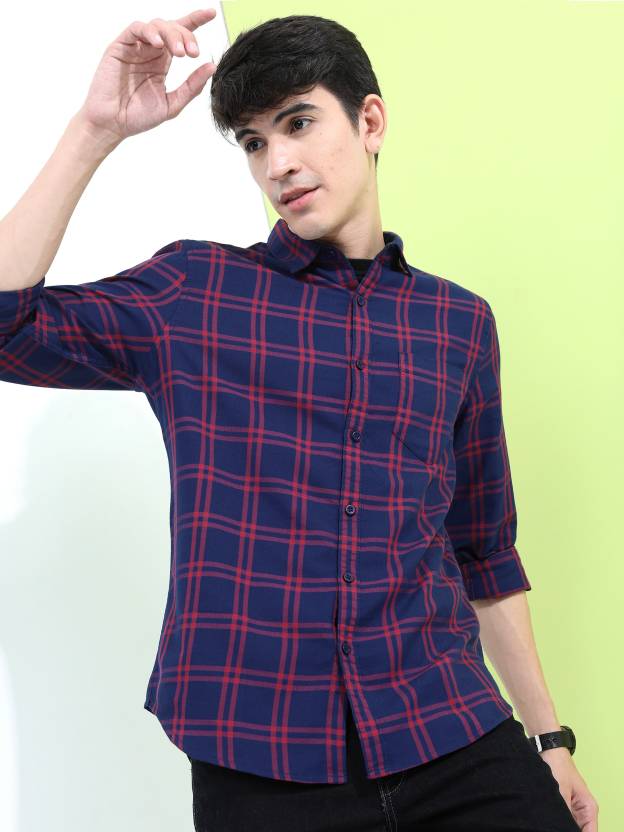
Product: Men Slim Fit Solid Cut Away Collar Casual Shirt
Price: ₹699
Colors: Purple
Pattern: Solid